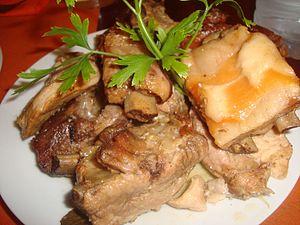
Fortanete est une commune d’Espagne, dans la Comarque du Maestrazgo, province de Teruel, communauté autonome d'Aragon.